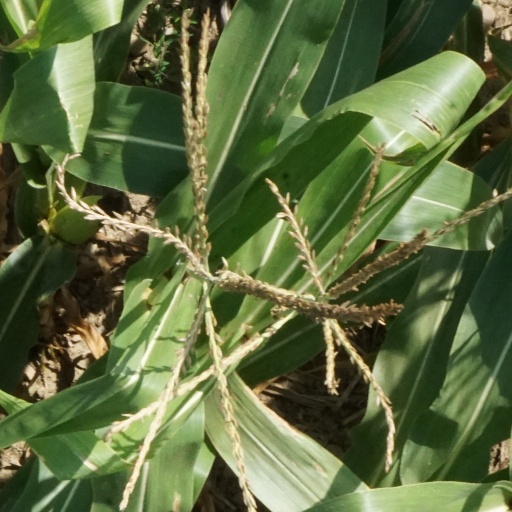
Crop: maize; corn